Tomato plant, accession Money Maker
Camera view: bottom (45 deg); turntable rotation: 60 degrees
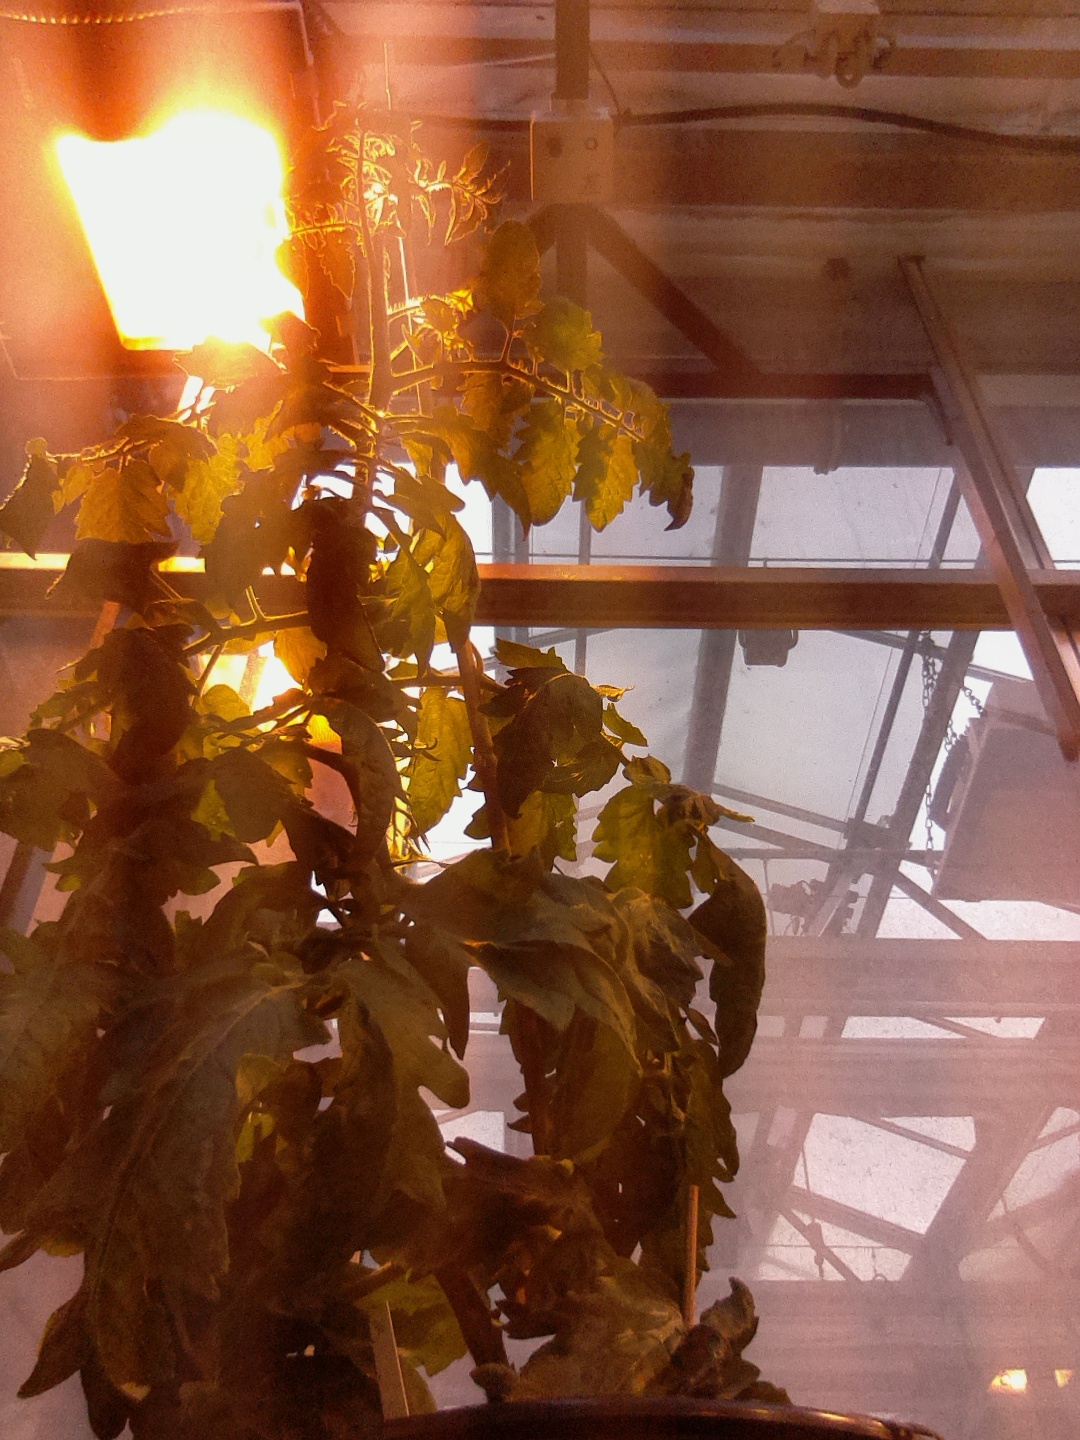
BBCH growth stage 67: Full flowering, 70%-80% of flowers open, more petals falling